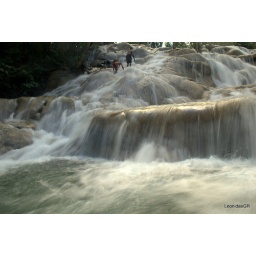
I'm in the fresh water of river Dunn!!!